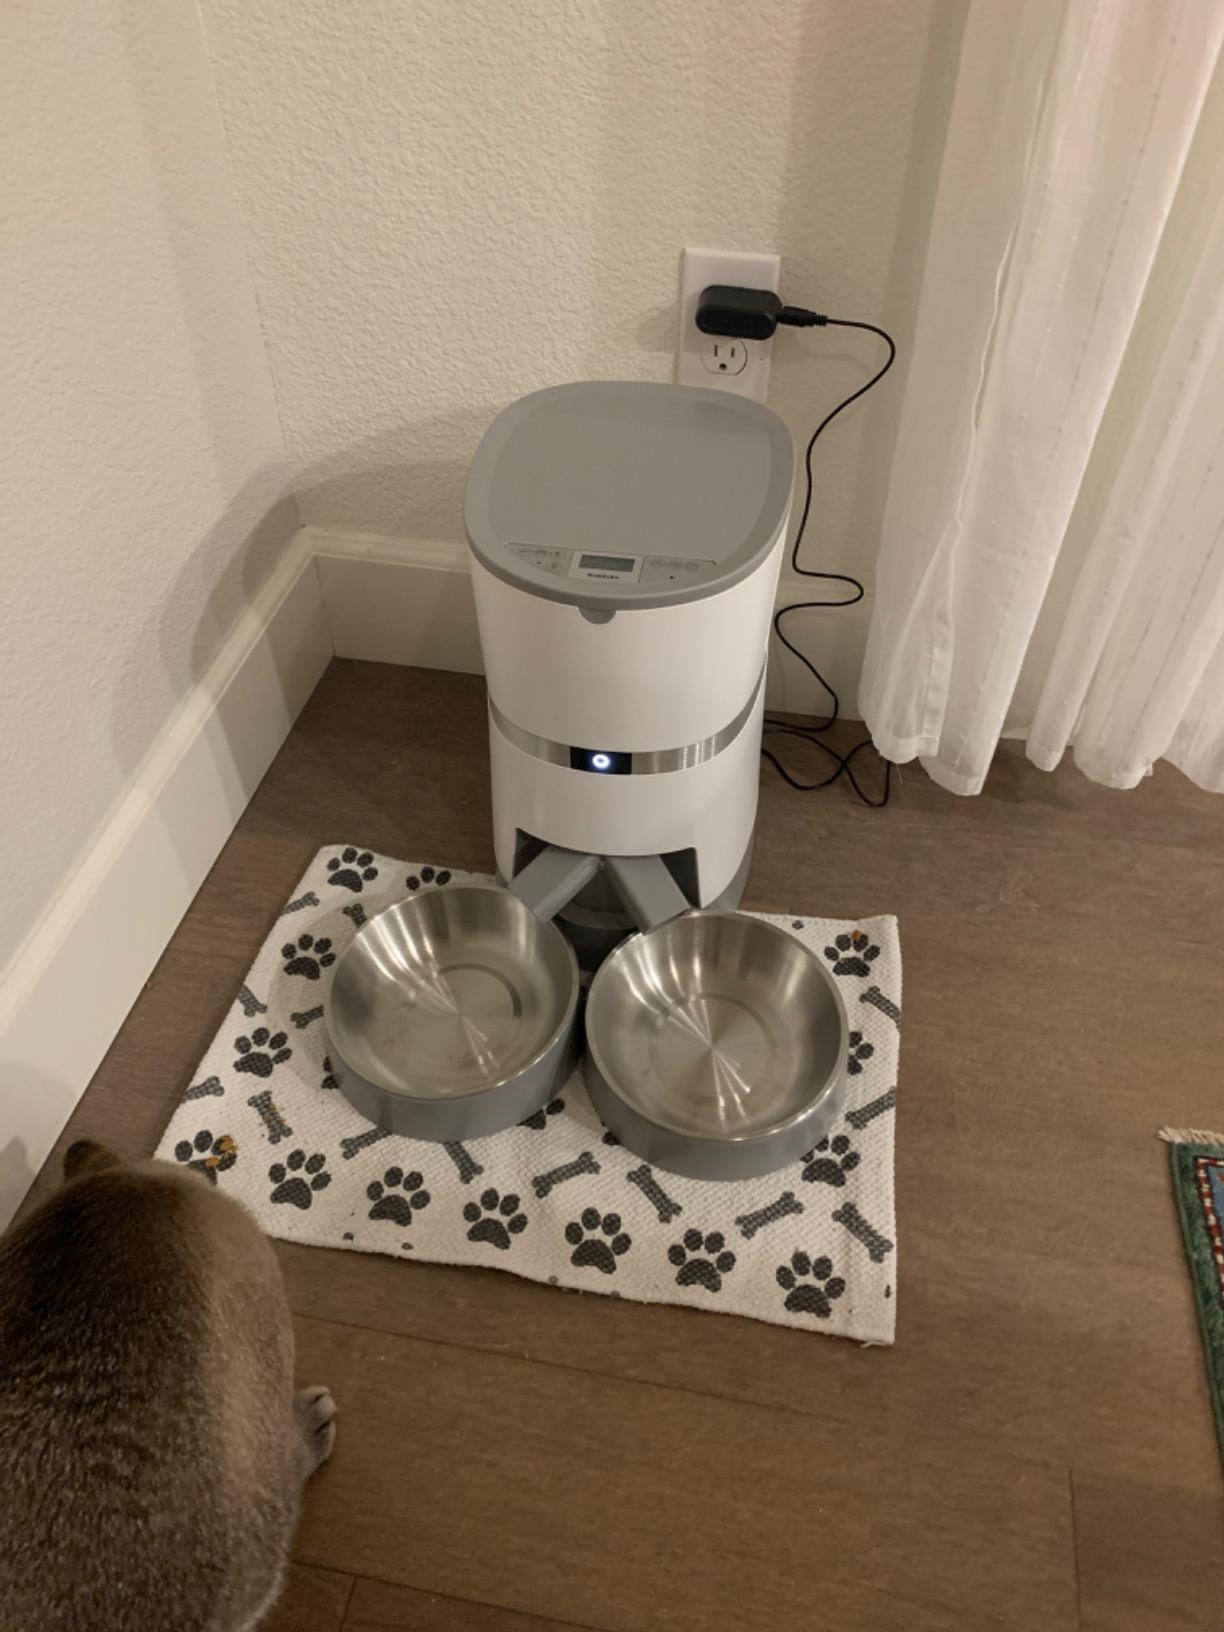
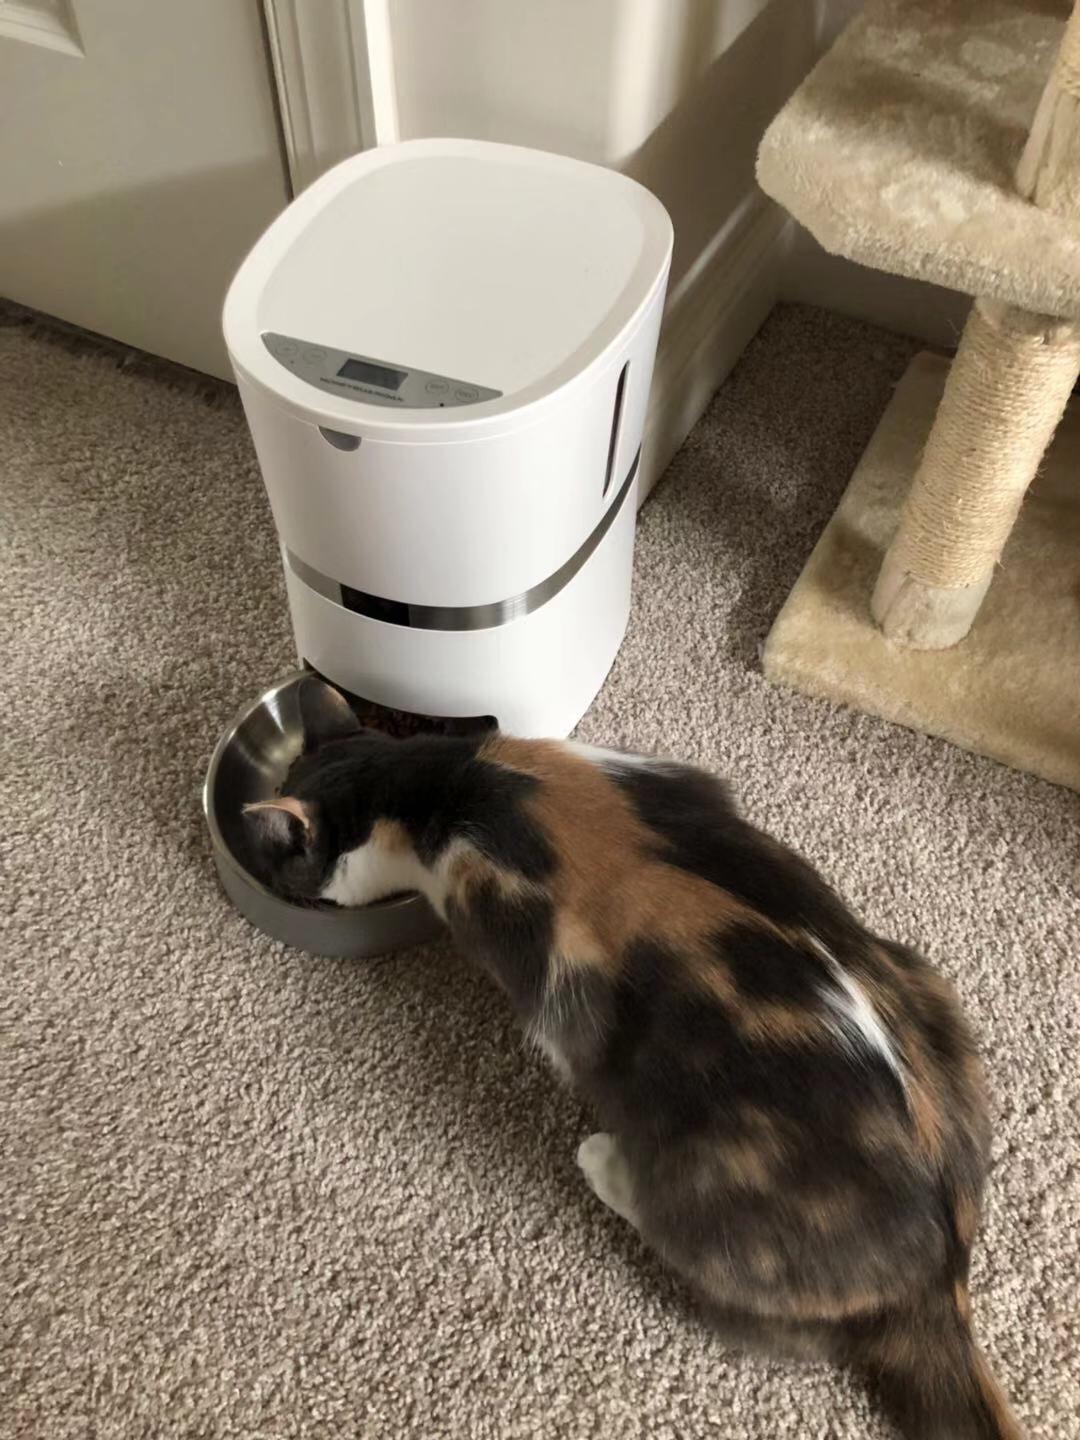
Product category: items_feeder
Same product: no